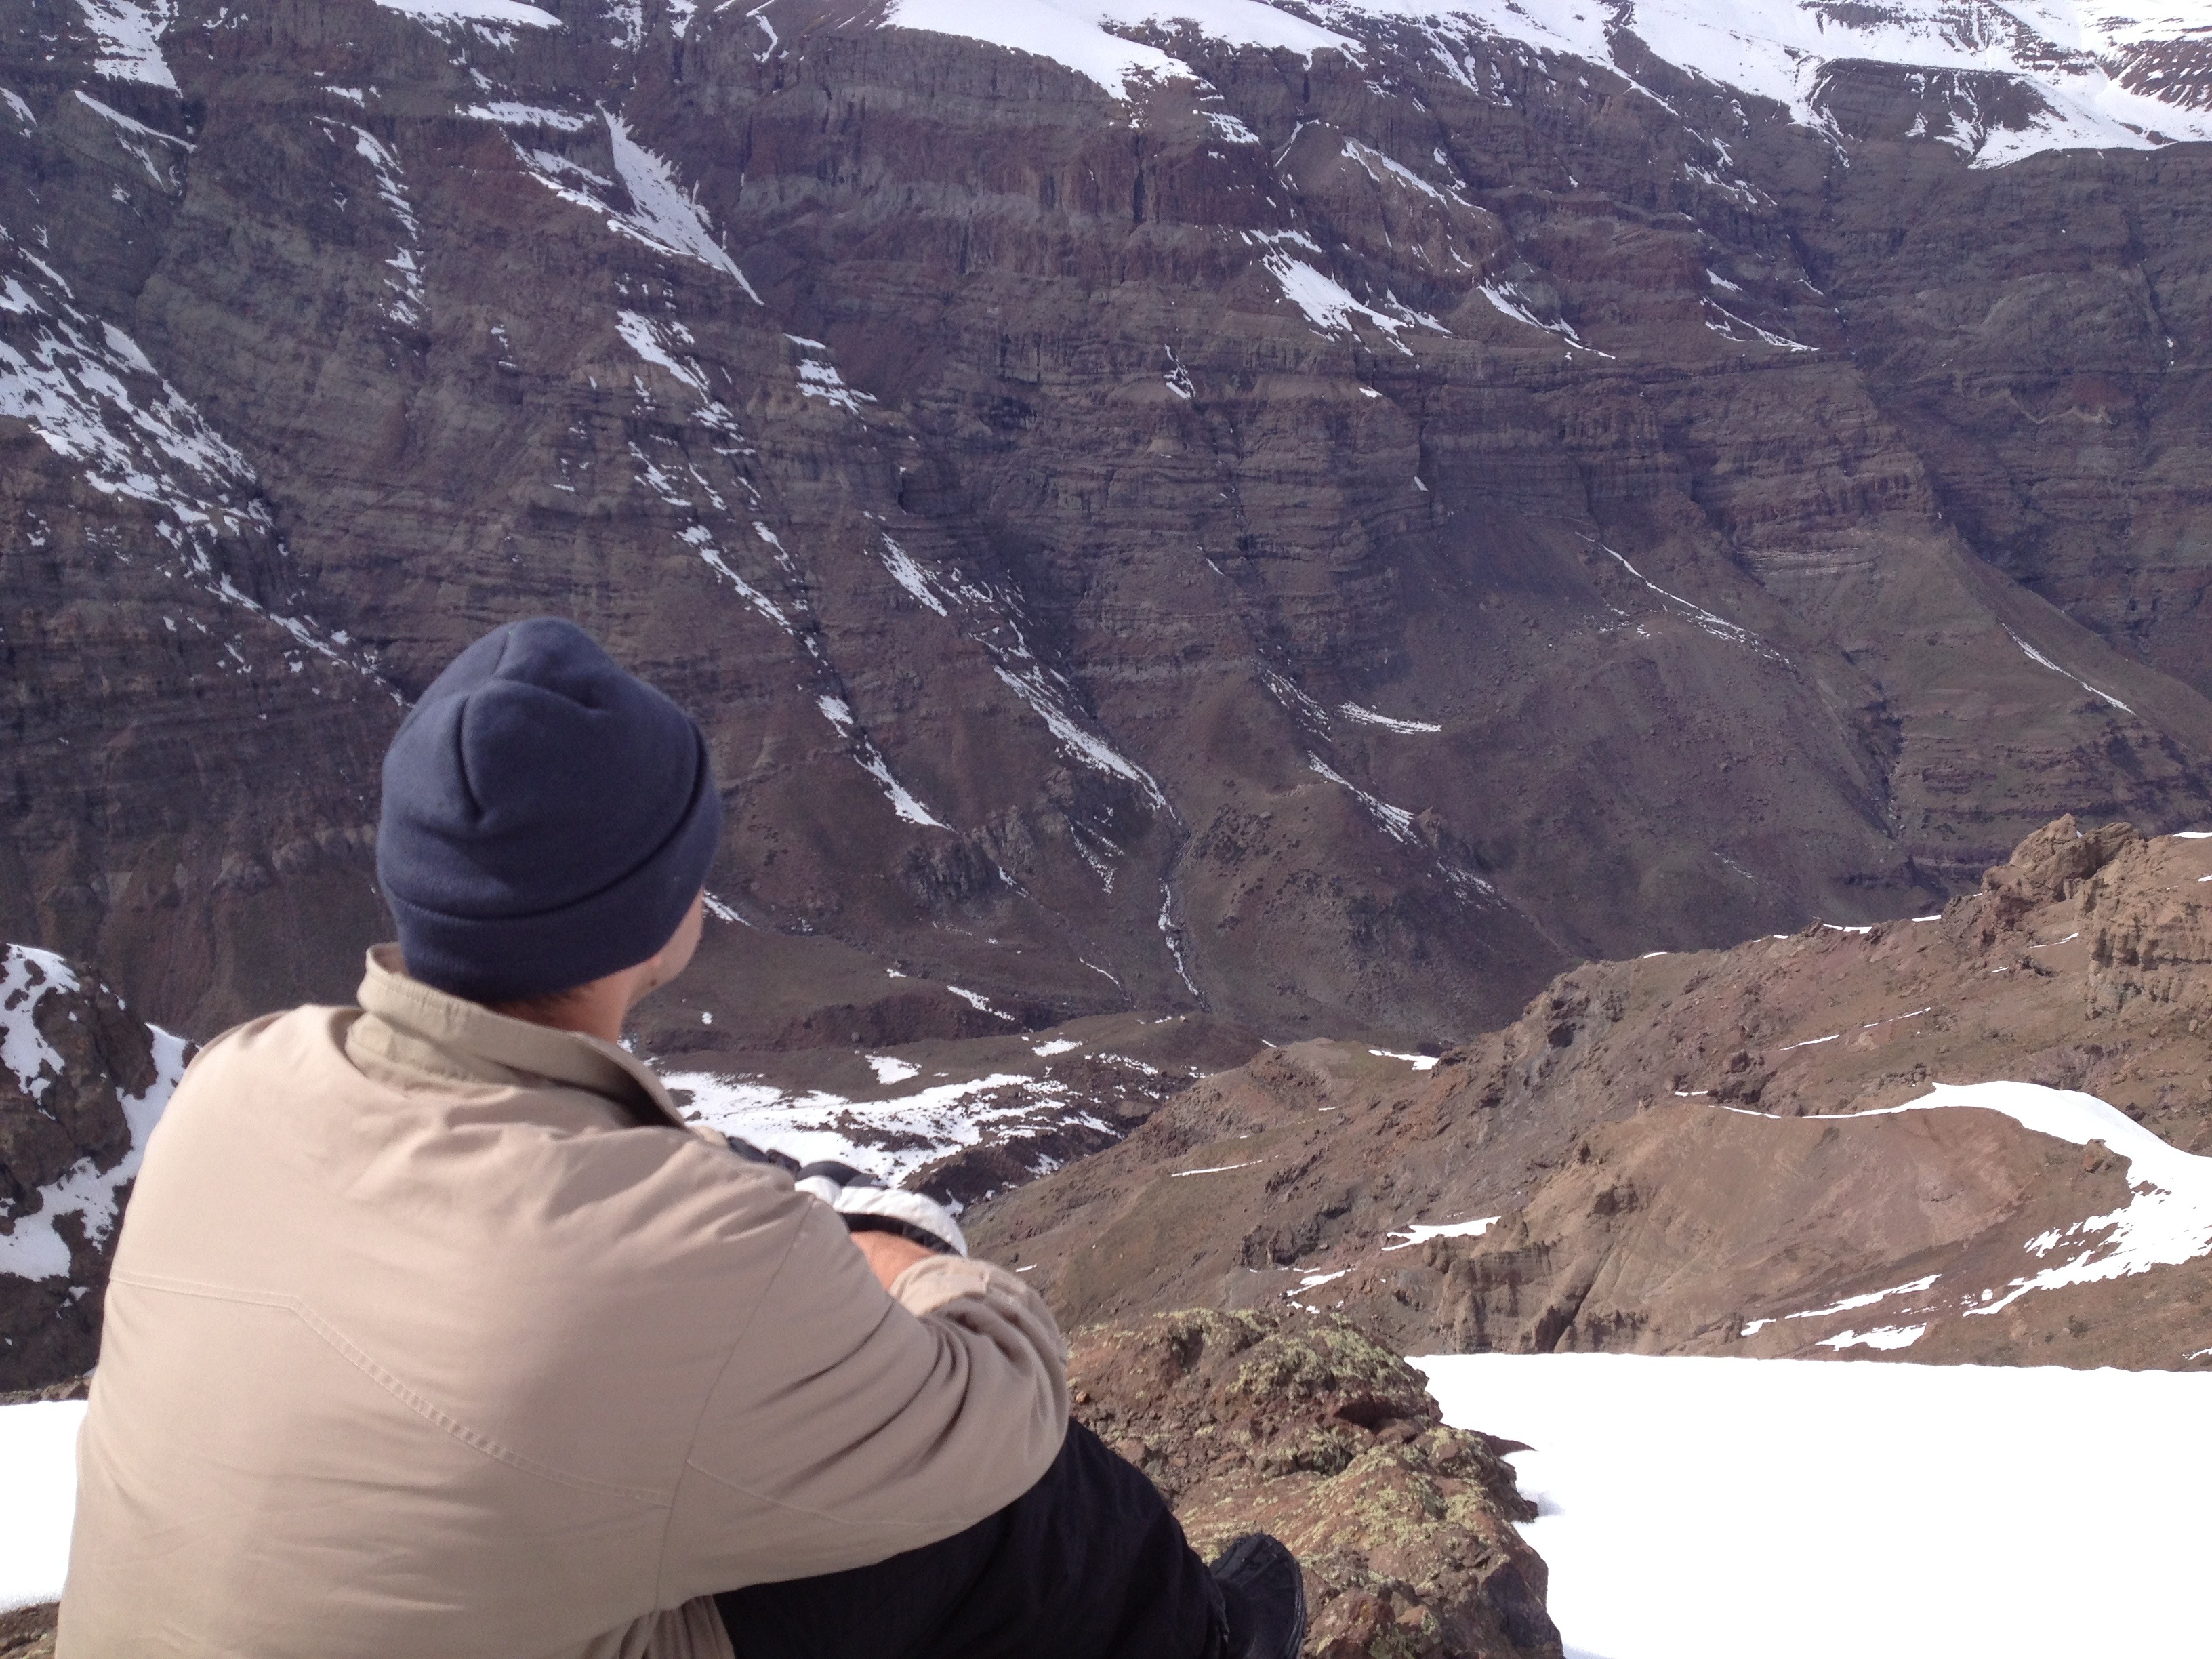
nature, walking, mountain, snow, winter, adventure, mountain range, contemplation, ice, thought, reflection, peace, extreme sport, ridge, chile, geology, mountains, loneliness, depth, landform, mounts, geological phenomenon